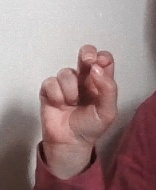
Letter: gaaf